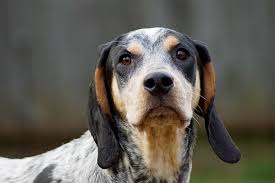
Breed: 217-n000050-bluetick